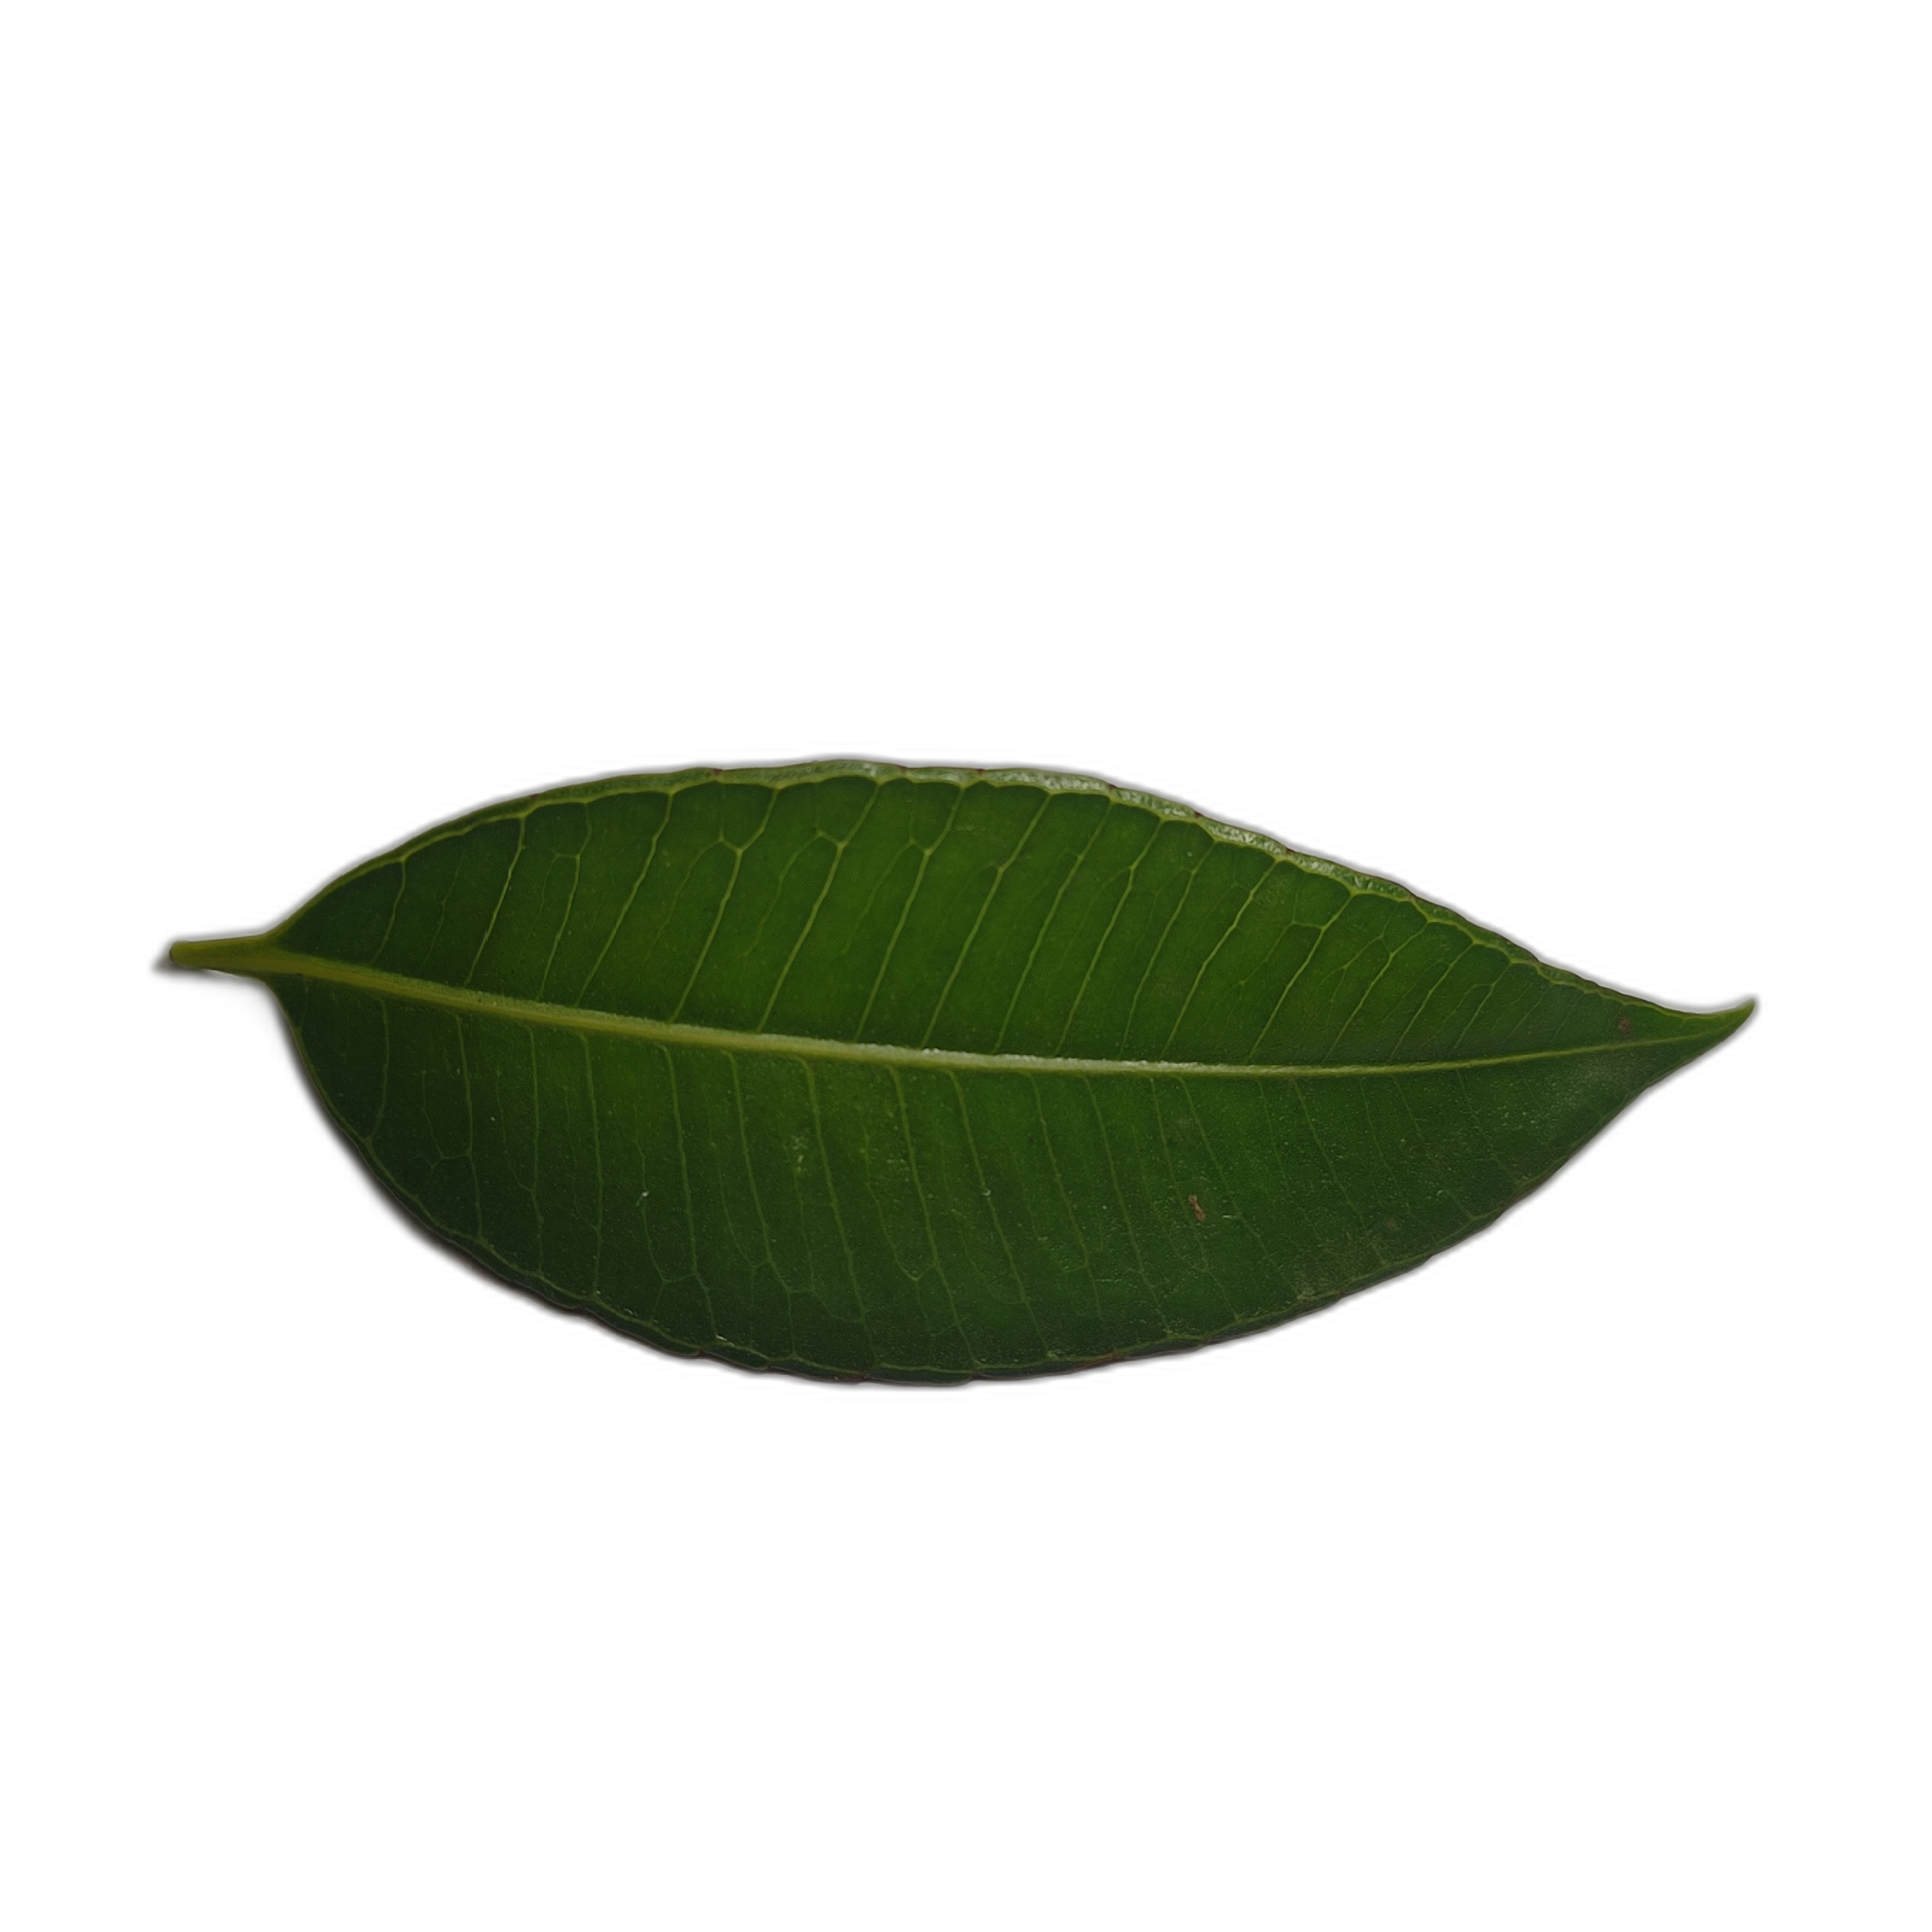
Label: healthy